Our Heavenly Bodies

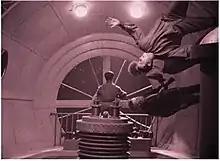

Our Heavenly Bodies (literally: "Wonder of the Creation") is a 1925 German educational film written by Hanns Walter Kornblum and Ernst Krieger which attempts to represent everything known about the cosmos at the time. It covers the origin and mechanics of the Solar System, gravitation, the stars, and the nature of galaxies.